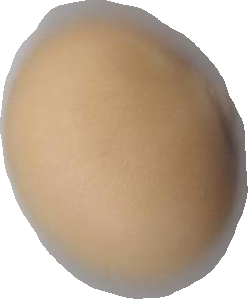
Variety: Grobogan